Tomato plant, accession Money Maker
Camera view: bottom (45 deg); turntable rotation: 90 degrees
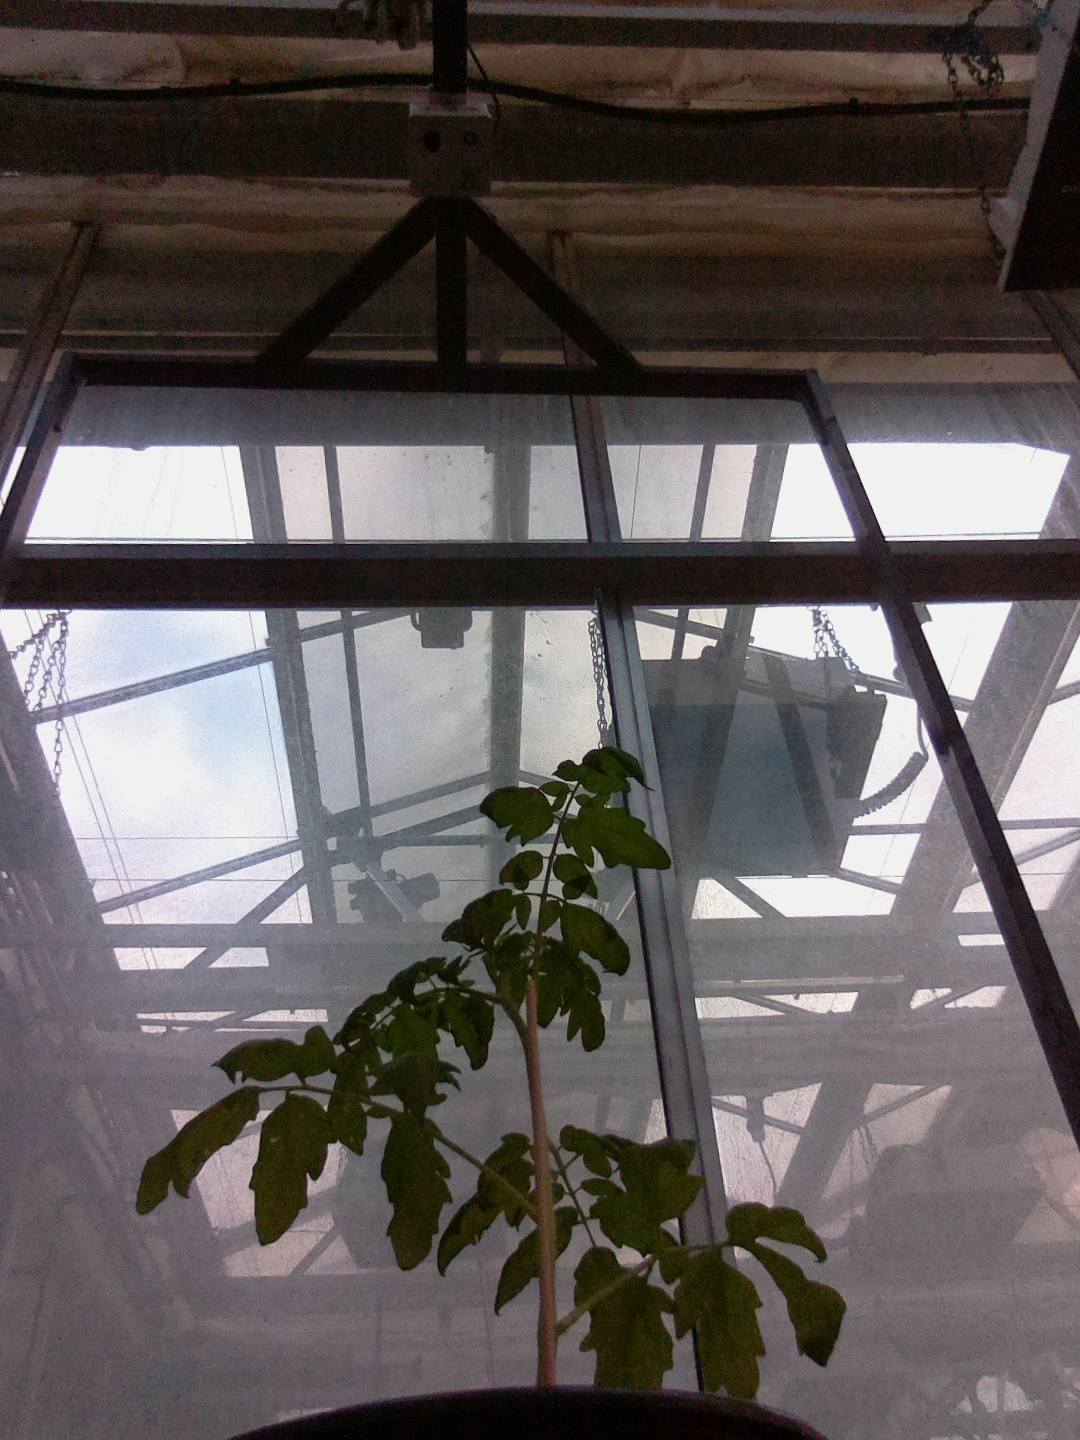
BBCH growth stage 13: 6 of true leaves visible